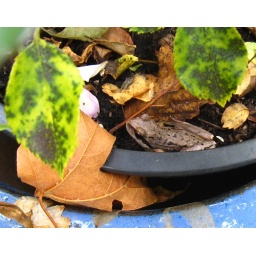
And there it was right in front of me sitting in my flower pot as I trimmed the tiny rosebush